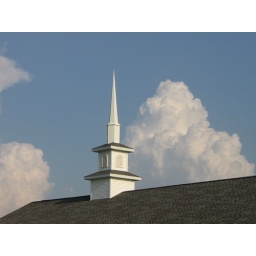
The clouds and sky looked so beautiful against our church steeple, I couldn't resist taking a picture tonight!